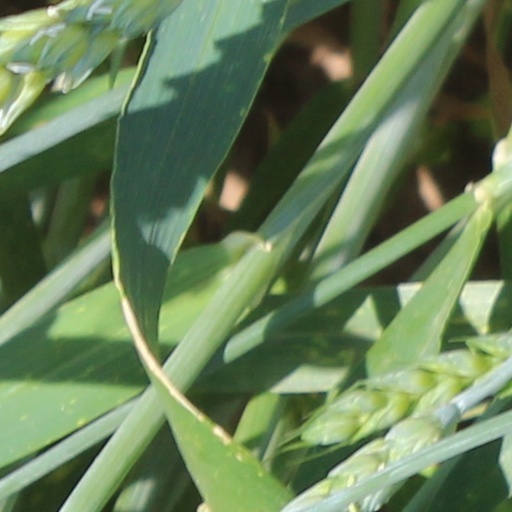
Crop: wheat